Clearnet (Telus Mobility)

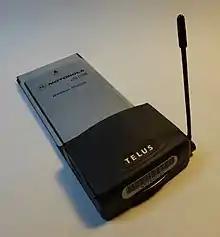
PC Card modem that provided a laptop with a wireless data connection through the Mike network

The Mike national network served the most populated areas of British Columbia, Alberta, Quebec, and Ontario. It also provided limited coverage in Saskatchewan (near the Alberta border); Winnipeg, Manitoba; Moncton, New Brunswick; Halifax, Nova Scotia; and St John's, Newfoundland and Labrador. The network was entirely digital, and supported voice, data, short messaging, and push-to-talk services.